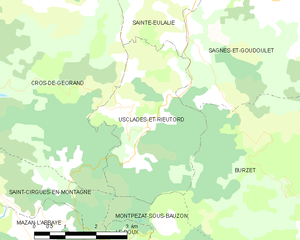
Carte des communes françaises: Usclades-et-Rieutord